Ján Kubiš

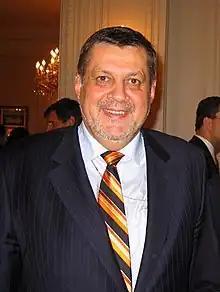
Ján Kubiš in 2006

Ján Kubiš (born November 12, 1952) is a Slovak diplomat who served as Minister of Foreign Affairs of Slovakia from July 2006 until January 2009.